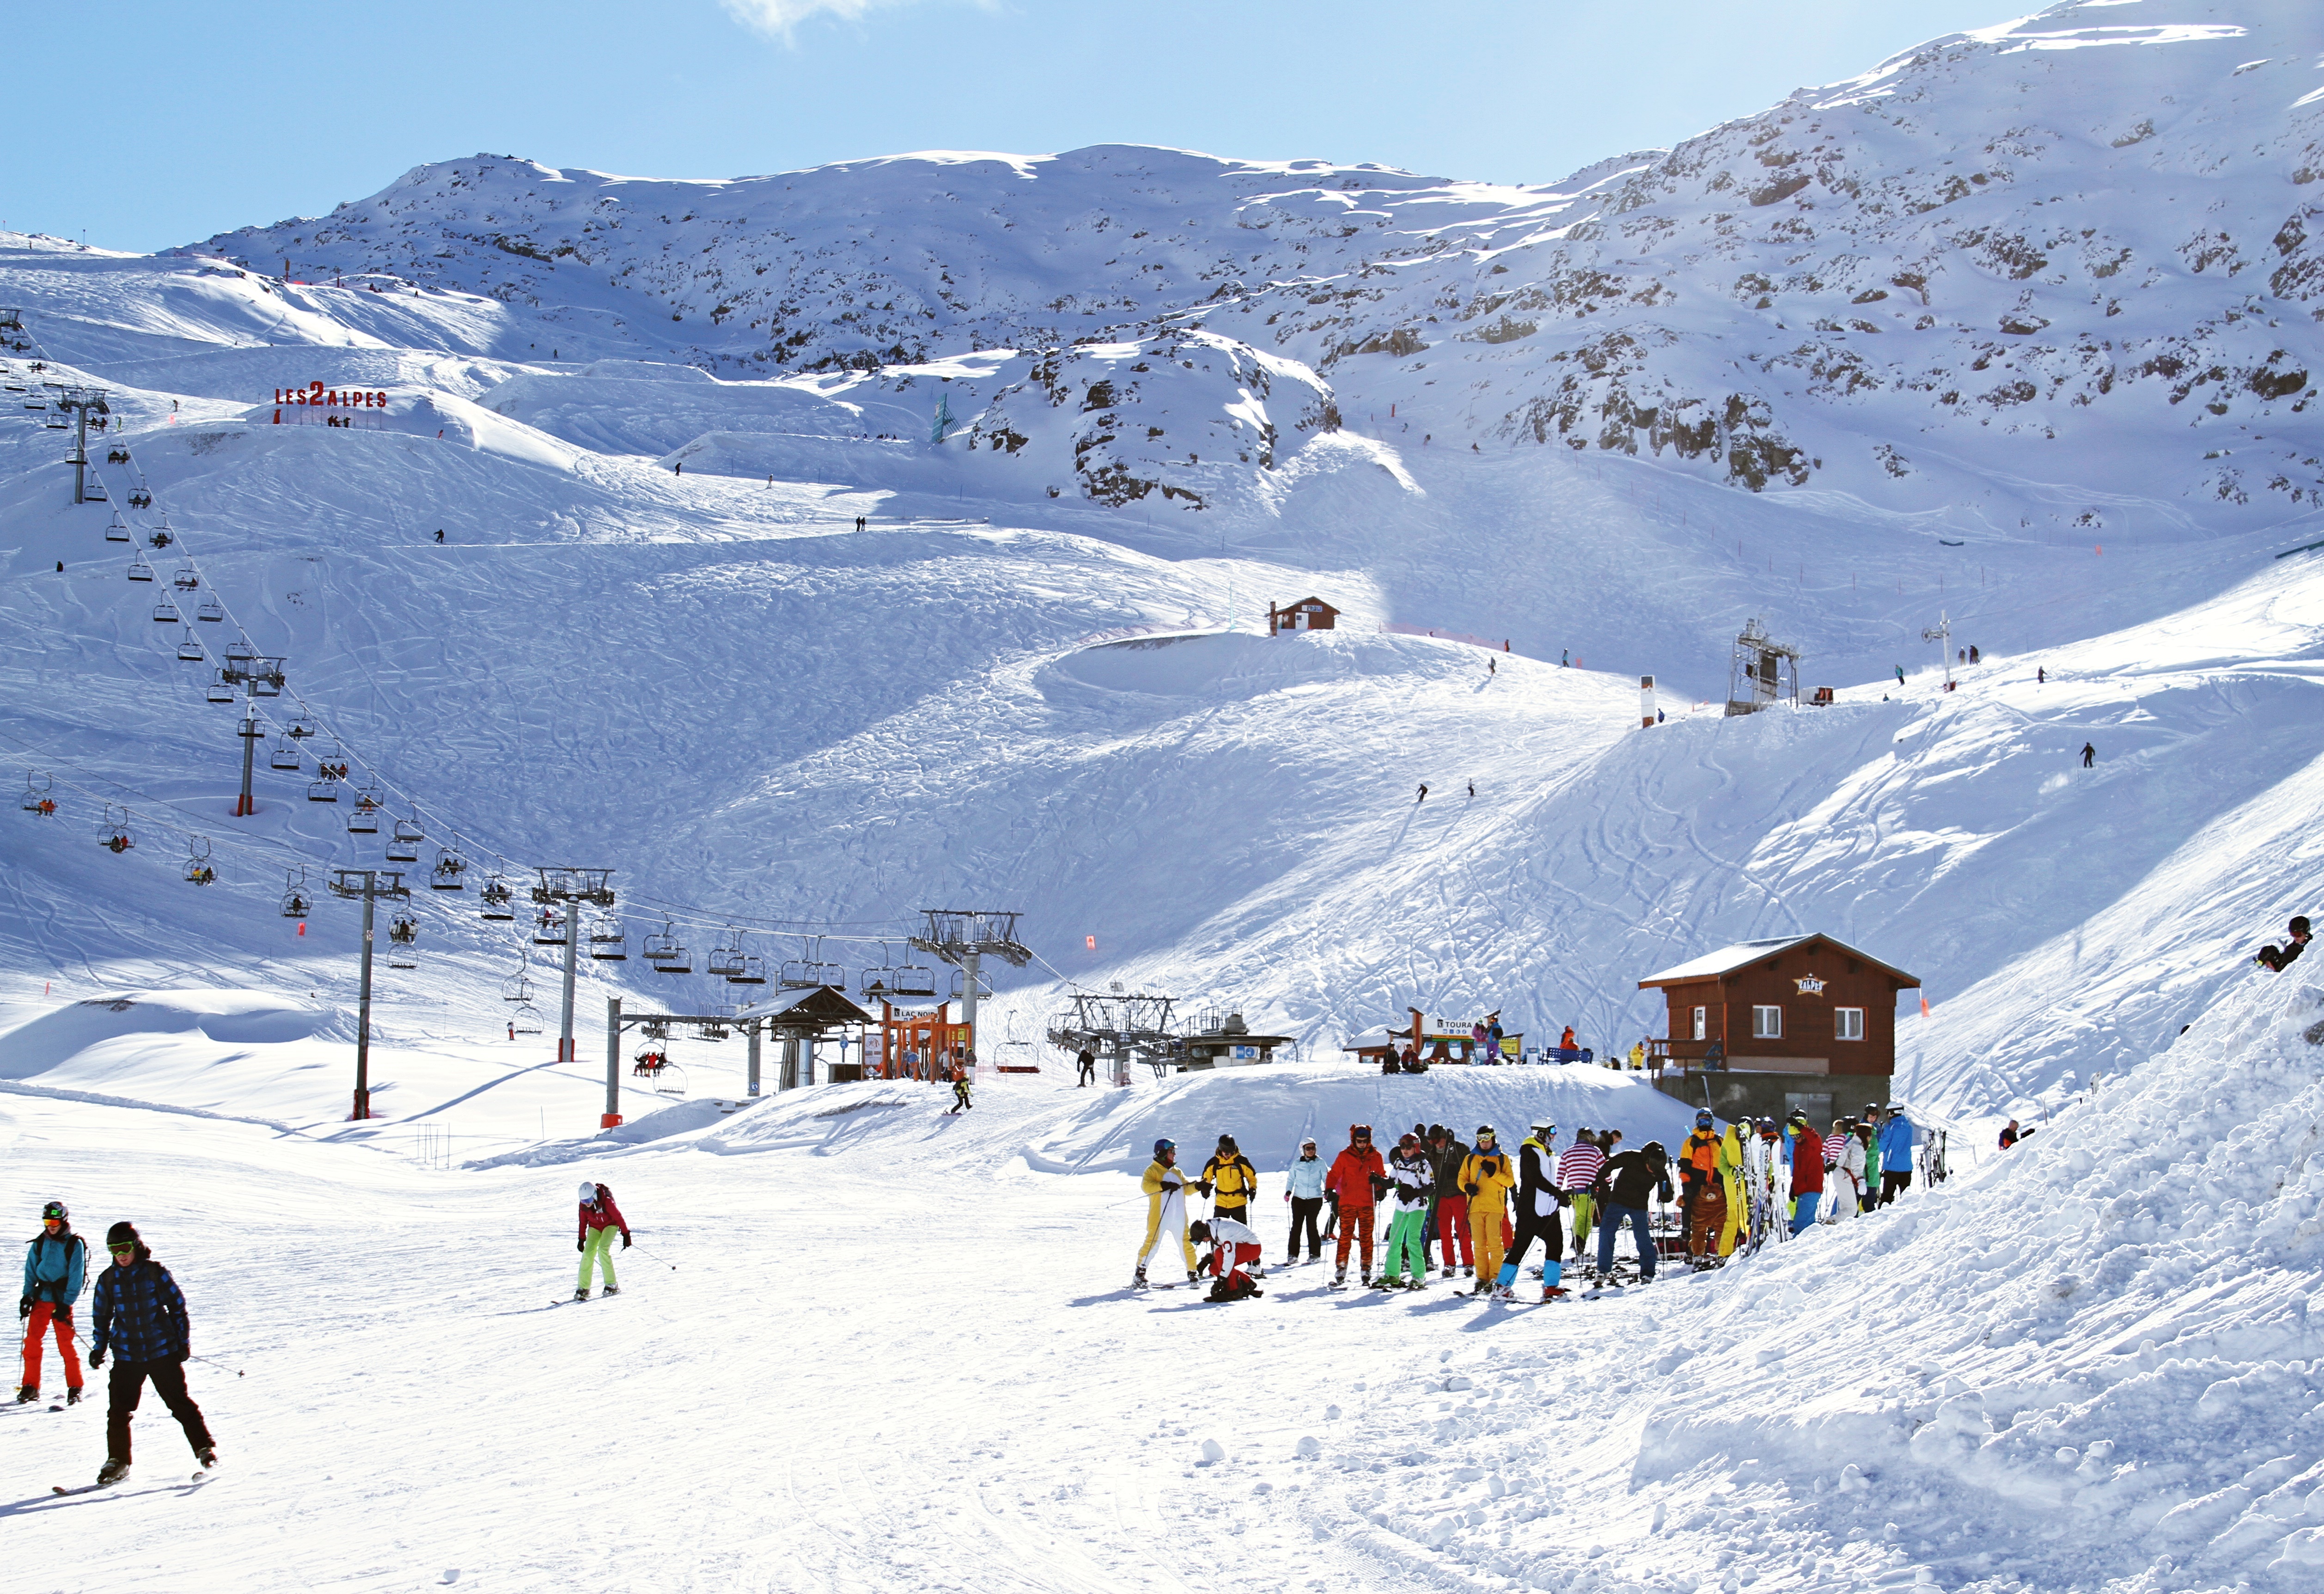
snow, winter, mountain range, skiing, sports equipment, winter sport, resort, ski, piste, ski touring, nordic skiing, ski mountaineering, ski equipment, geological phenomenon, telemark skiing, ski cross